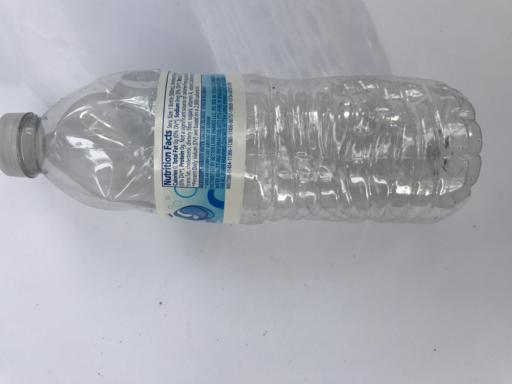
Label: plastic